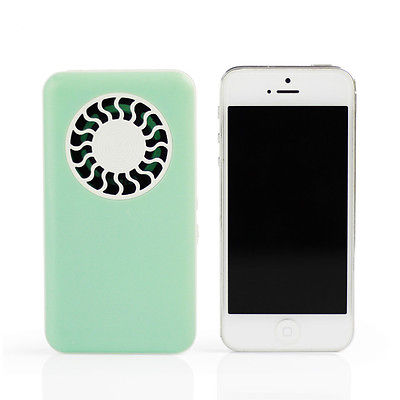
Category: fan